Paul II Ardier

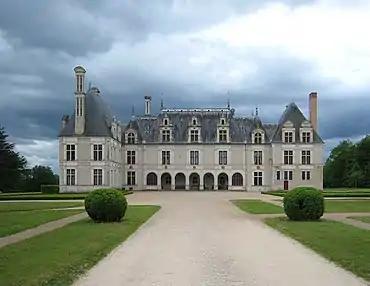
Château de Beauregard (commune of Cellettes, Loir-et-Cher), 2007.

Paul II Ardier's mother's membership of the upwardly mobile Phélypeaux network was the key to his career. In 1626, he attested to the skills of another member of this network, François Coquille. The Ardier family is also directly linked to the gabelle farm, run by Thomas Bonneau's company. These family networks were both servants of the state and financial backers of the monarchy, which was in constant need of money.